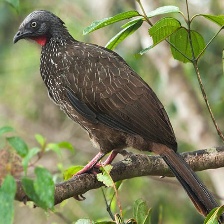
Species: BAND TAILED GUAN
Scientific name: PENELOPE ARGYROTIS